US Airways Express

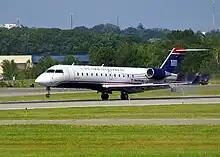
Air Wisconsin CRJ200 at Portland International Jetport in 2009

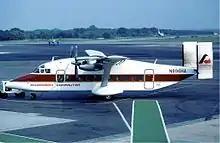
Henson Short 330 at Baltimore/Washington International Airport in September 1983 wearing the Allegheny Commuter livery

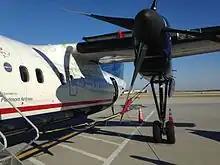
Piedmont Dash 8-100 ready for boarding at Tweed New Haven Airport in December 2014

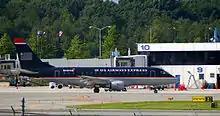
Mid-Atlantic Airways Embraer 170 in the 1997 livery

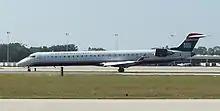
Mesa CRJ900 in the final US Airways livery beginning in 2005

The US Airways Express brand, through its various regional and commuter airline partners, operated a variety of twinges aircraft over the years including the following types: